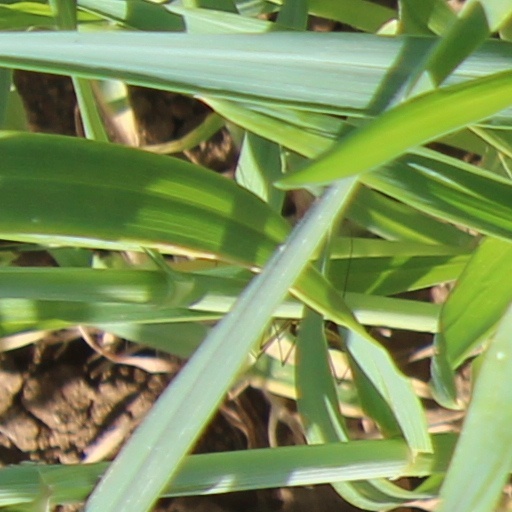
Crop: wheat